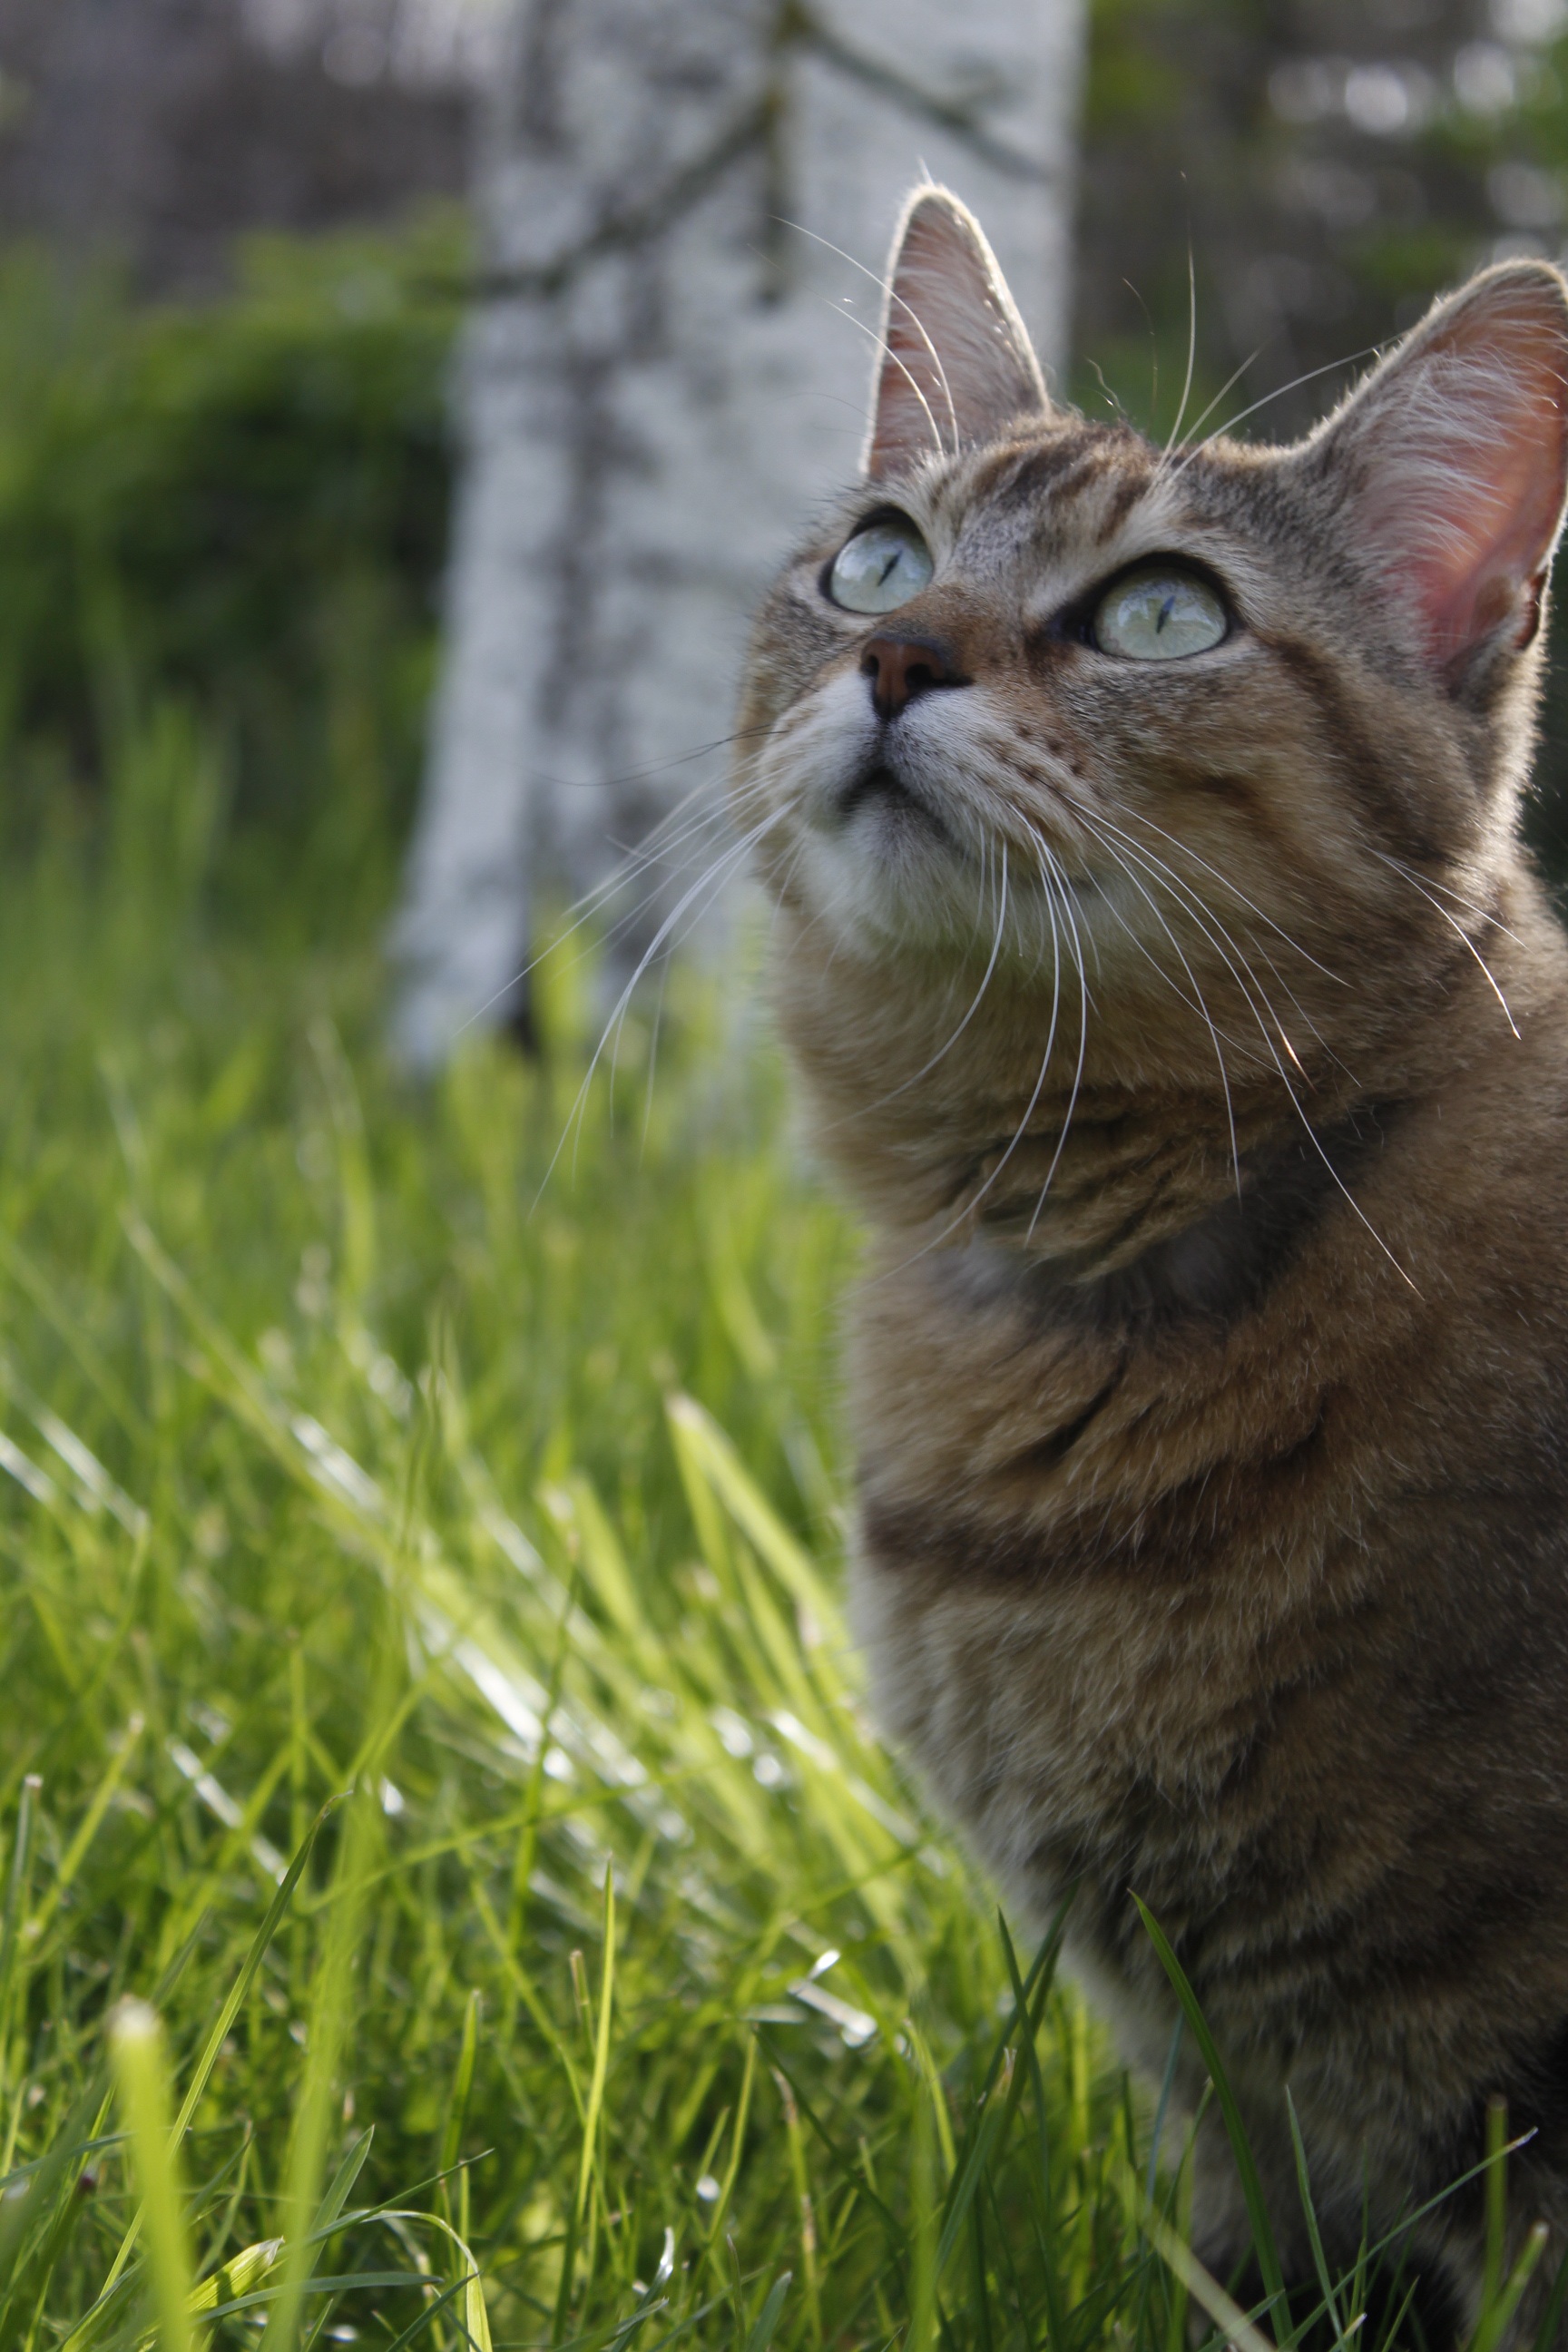
nature, grass, prairie, animal, wildlife, cat, mammal, garden, fauna, whiskers, pussy, look, vertebrate, tabby cat, wild cat, small to medium sized cats, cat like mammal